Ernst Toller

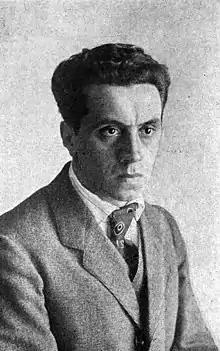

Ernst Toller (1 December 1893 – 22 May 1939) was a German author, playwright, left-wing politician and revolutionary, known for his Expressionist plays. He served in 1919 for six days as President of the short-lived Bavarian Soviet Republic, after which he became the head of its army. He was imprisoned for five years for his part in the armed resistance by the Bavarian Soviet Republic to the central government in Berlin. While in prison Toller wrote several plays that gained him international renown. They were performed in London and New York City as well as in Berlin.